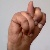
The image shows a hand gesture representing the letter 'N' in Indian Sign Language.